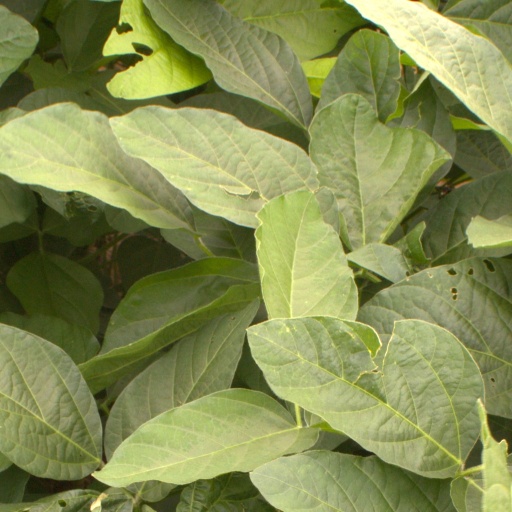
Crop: soybean